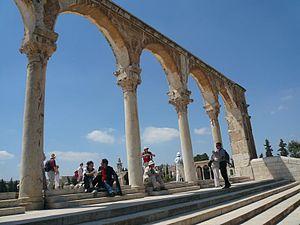
Huit portes appelées Al-Mawazin ont été construites au sommet de chaque escalier menant à l'esplanade du dôme du Rocher.